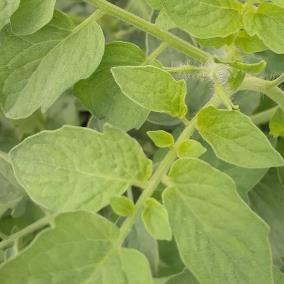
Crop: Tomato
Condition: healthy-leaf